TMEM176B

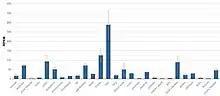
This figure shows the level of expression of TMEM176B in different tissues throughout the body. <a href="https%3A//www.ncbi.nlm.nih.gov/gene/28959/%3Freport%3Dexpression">

There are 3 isoforms (A, B, C) of this gene with variants of isoform A and C. Isoform A variant 1 has 1444 nucleotides that encode 270 amino acids. There are 17 alternatively spliced variants with 1 unspliced transcript variant.